Public housing estates in Sheung Shui

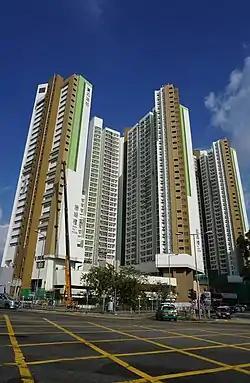
Po Shek Wu Estate

Po Shek Wu Estate is a public housing estate at the junction of Po Shek Wu Road and Choi Yuen Road in Sheung Shui, near MTR Sheung Shui station. It comprises 3 blocks of 25, 29 and 33 storeys on a 3-storeyed carpark podium including one semi-basement storey for car park at a total number of 1,144 units. One ancillary facility block including socket-H pile foundation, superstructure and E&M services, one kindergarten, ground floor retail facilities and roof garden site formation and slope upgrading works.